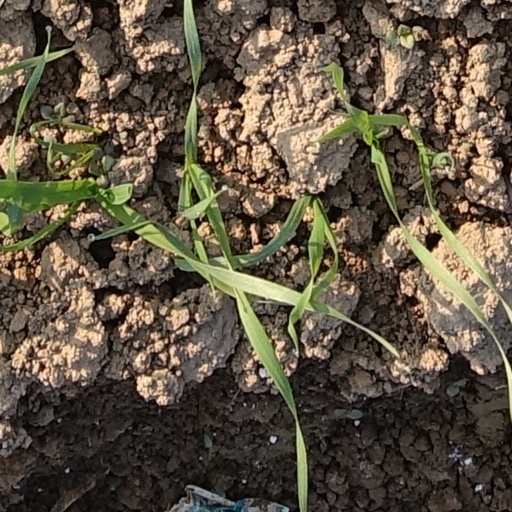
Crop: wheat